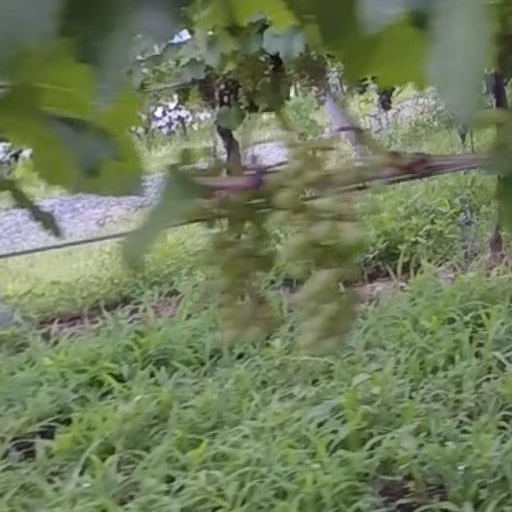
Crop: grape